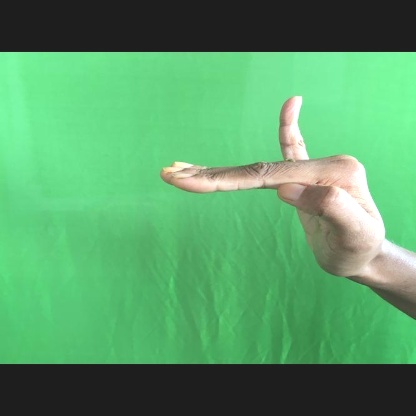
Mudra: Hamsapaksha